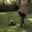
Label: lawn_mower